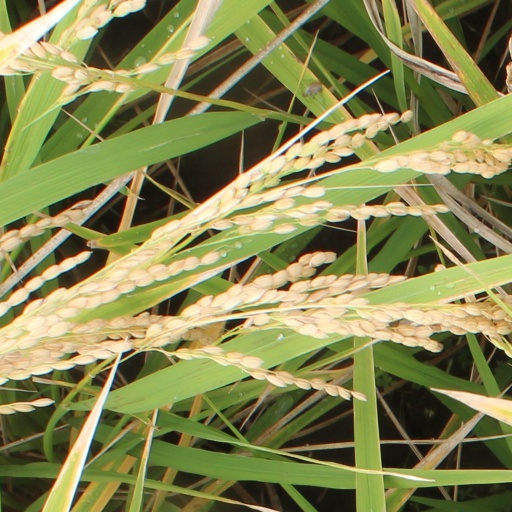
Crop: rice